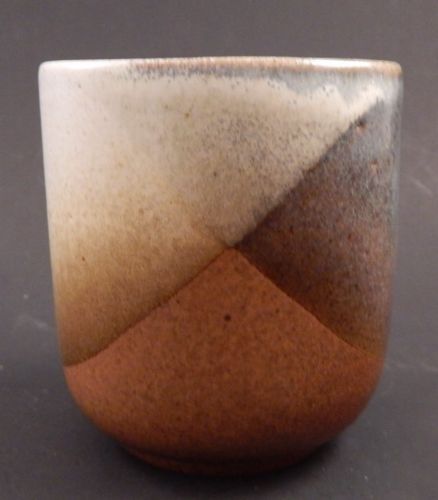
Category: mug